Sterling Memorial Library

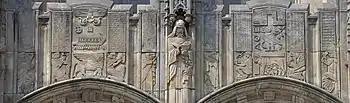
Relief above the front entrance doors on High Street

A relief above the library's main entrance symbolizes the scholarly achievements of ancient civilizations. It is the work of architectural sculptor Rene Paul Chambellan, who executed a design produced by Lee Lawrie. The scene depicts Cro-Magnon, Egyptian, Assyrian, Hebrew, Arab, Greek, Mayan, and Chinese scholars in low relief, with inscriptions from major works in each writing system. At center is a medieval scholar, and directly above the doors are symbolic representations of major civilizations, which include a Phoenician ship, a Babylonian lamassu and the Capitoline wolf of Rome.